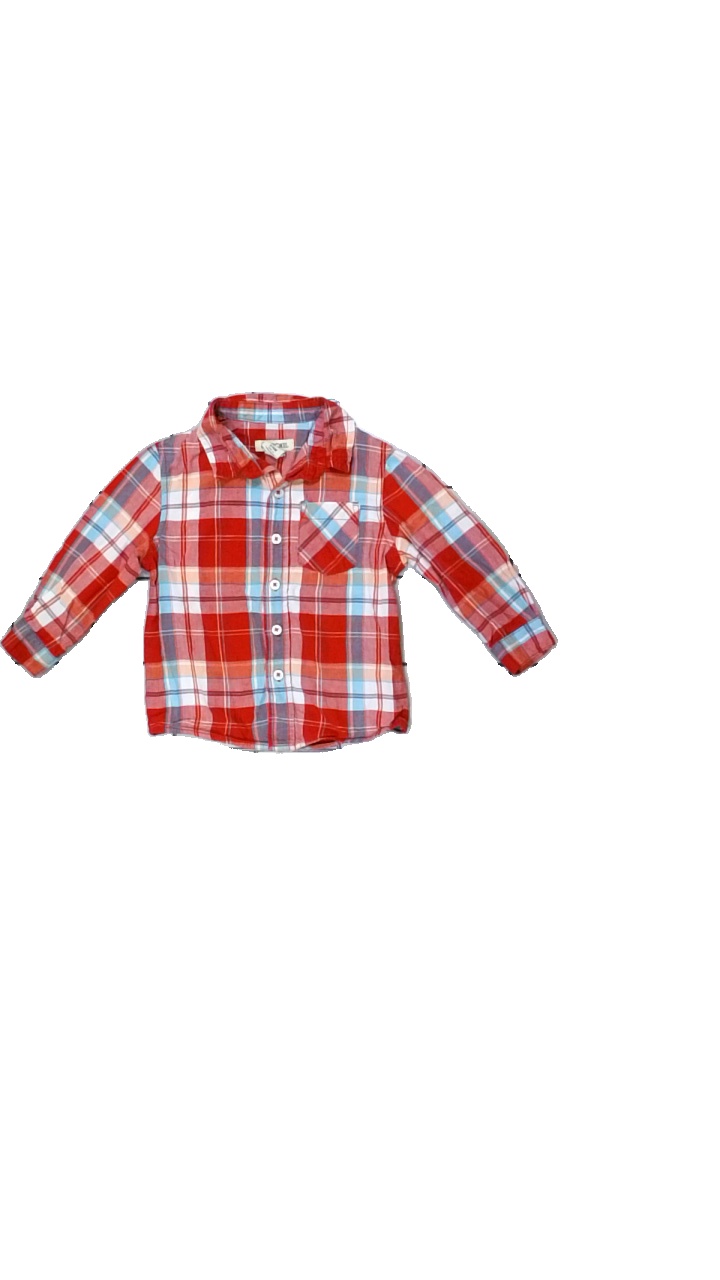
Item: Shirt (Children)
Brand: Cherokee
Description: rutig skjorta
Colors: Blue, Red, White, Multicolor
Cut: Regular
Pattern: Checkered print
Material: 100% cotton
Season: All
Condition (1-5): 5
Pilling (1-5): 5
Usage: Reuse
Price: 50-100